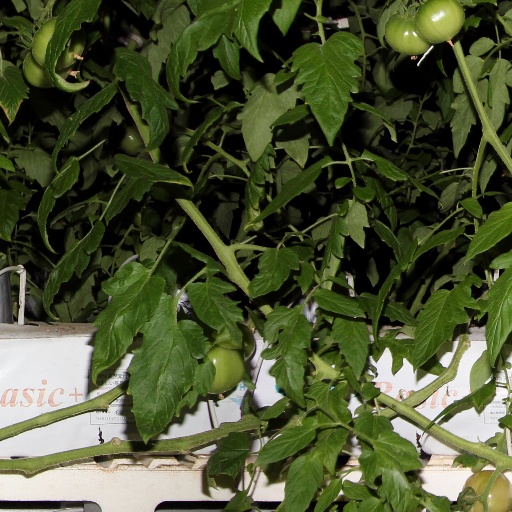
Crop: tomato